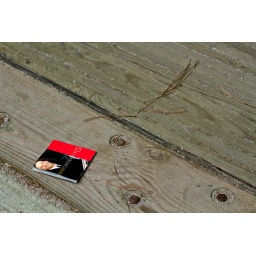
found this just lying on side of the road under a covered wooden bridge.